Old School New School

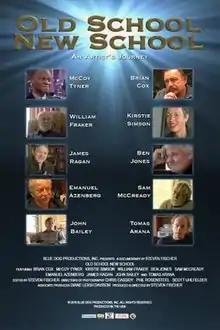

Old School New School is an educational documentary film that examines the nature of creativity. It is produced by Steven Fischer and Diane Leigh Davison.